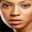
Label: woman